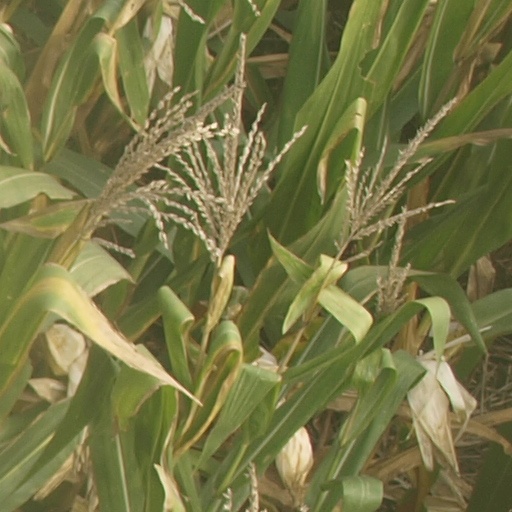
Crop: maize; corn